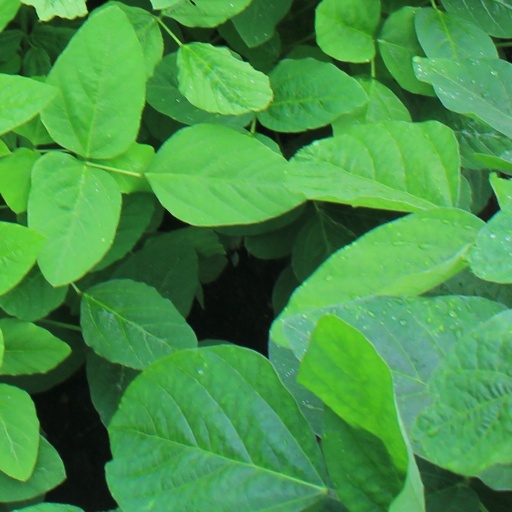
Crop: soybean